Game Boy Advance SP

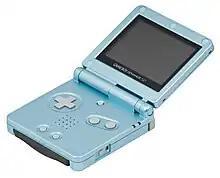
The pearl blue AGS-101 GBA SP model that featured an improved backlit screen

In 2005 (around the same time as the Game Boy Micro's release), Nintendo released an improved version of the Game Boy Advance SP in North America, featuring a brighter backlit screen instead of the previous version's frontlit screen. This GBA SP was Nintendo's first internationally-released handheld system to feature an integrated backlight. (However, there had already been a backlit system years earlier with the Japan-only Game Boy Light, which was essentially a Game Boy Pocket with an electroluminescent backlit display.) The AGS-101 was never officially released in Japan, however, and the frontlit AGS-001 models were still available on the market until the end of production.